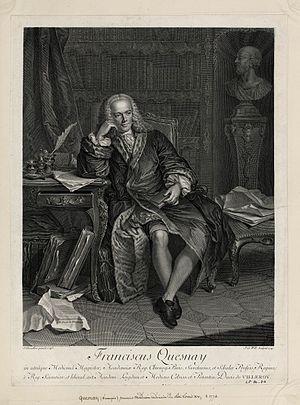
Portrait de François Quesnay réalisé par Johann-Georg Wille d'après une peinture de Jean Chevalier.
Jean-Georges Wille, né le 5 novembre 1715 à Giessen et mort le 5 avril 1808 à Paris, est un graveur français de naissance allemande, qui exerça essentiellement son art en France.